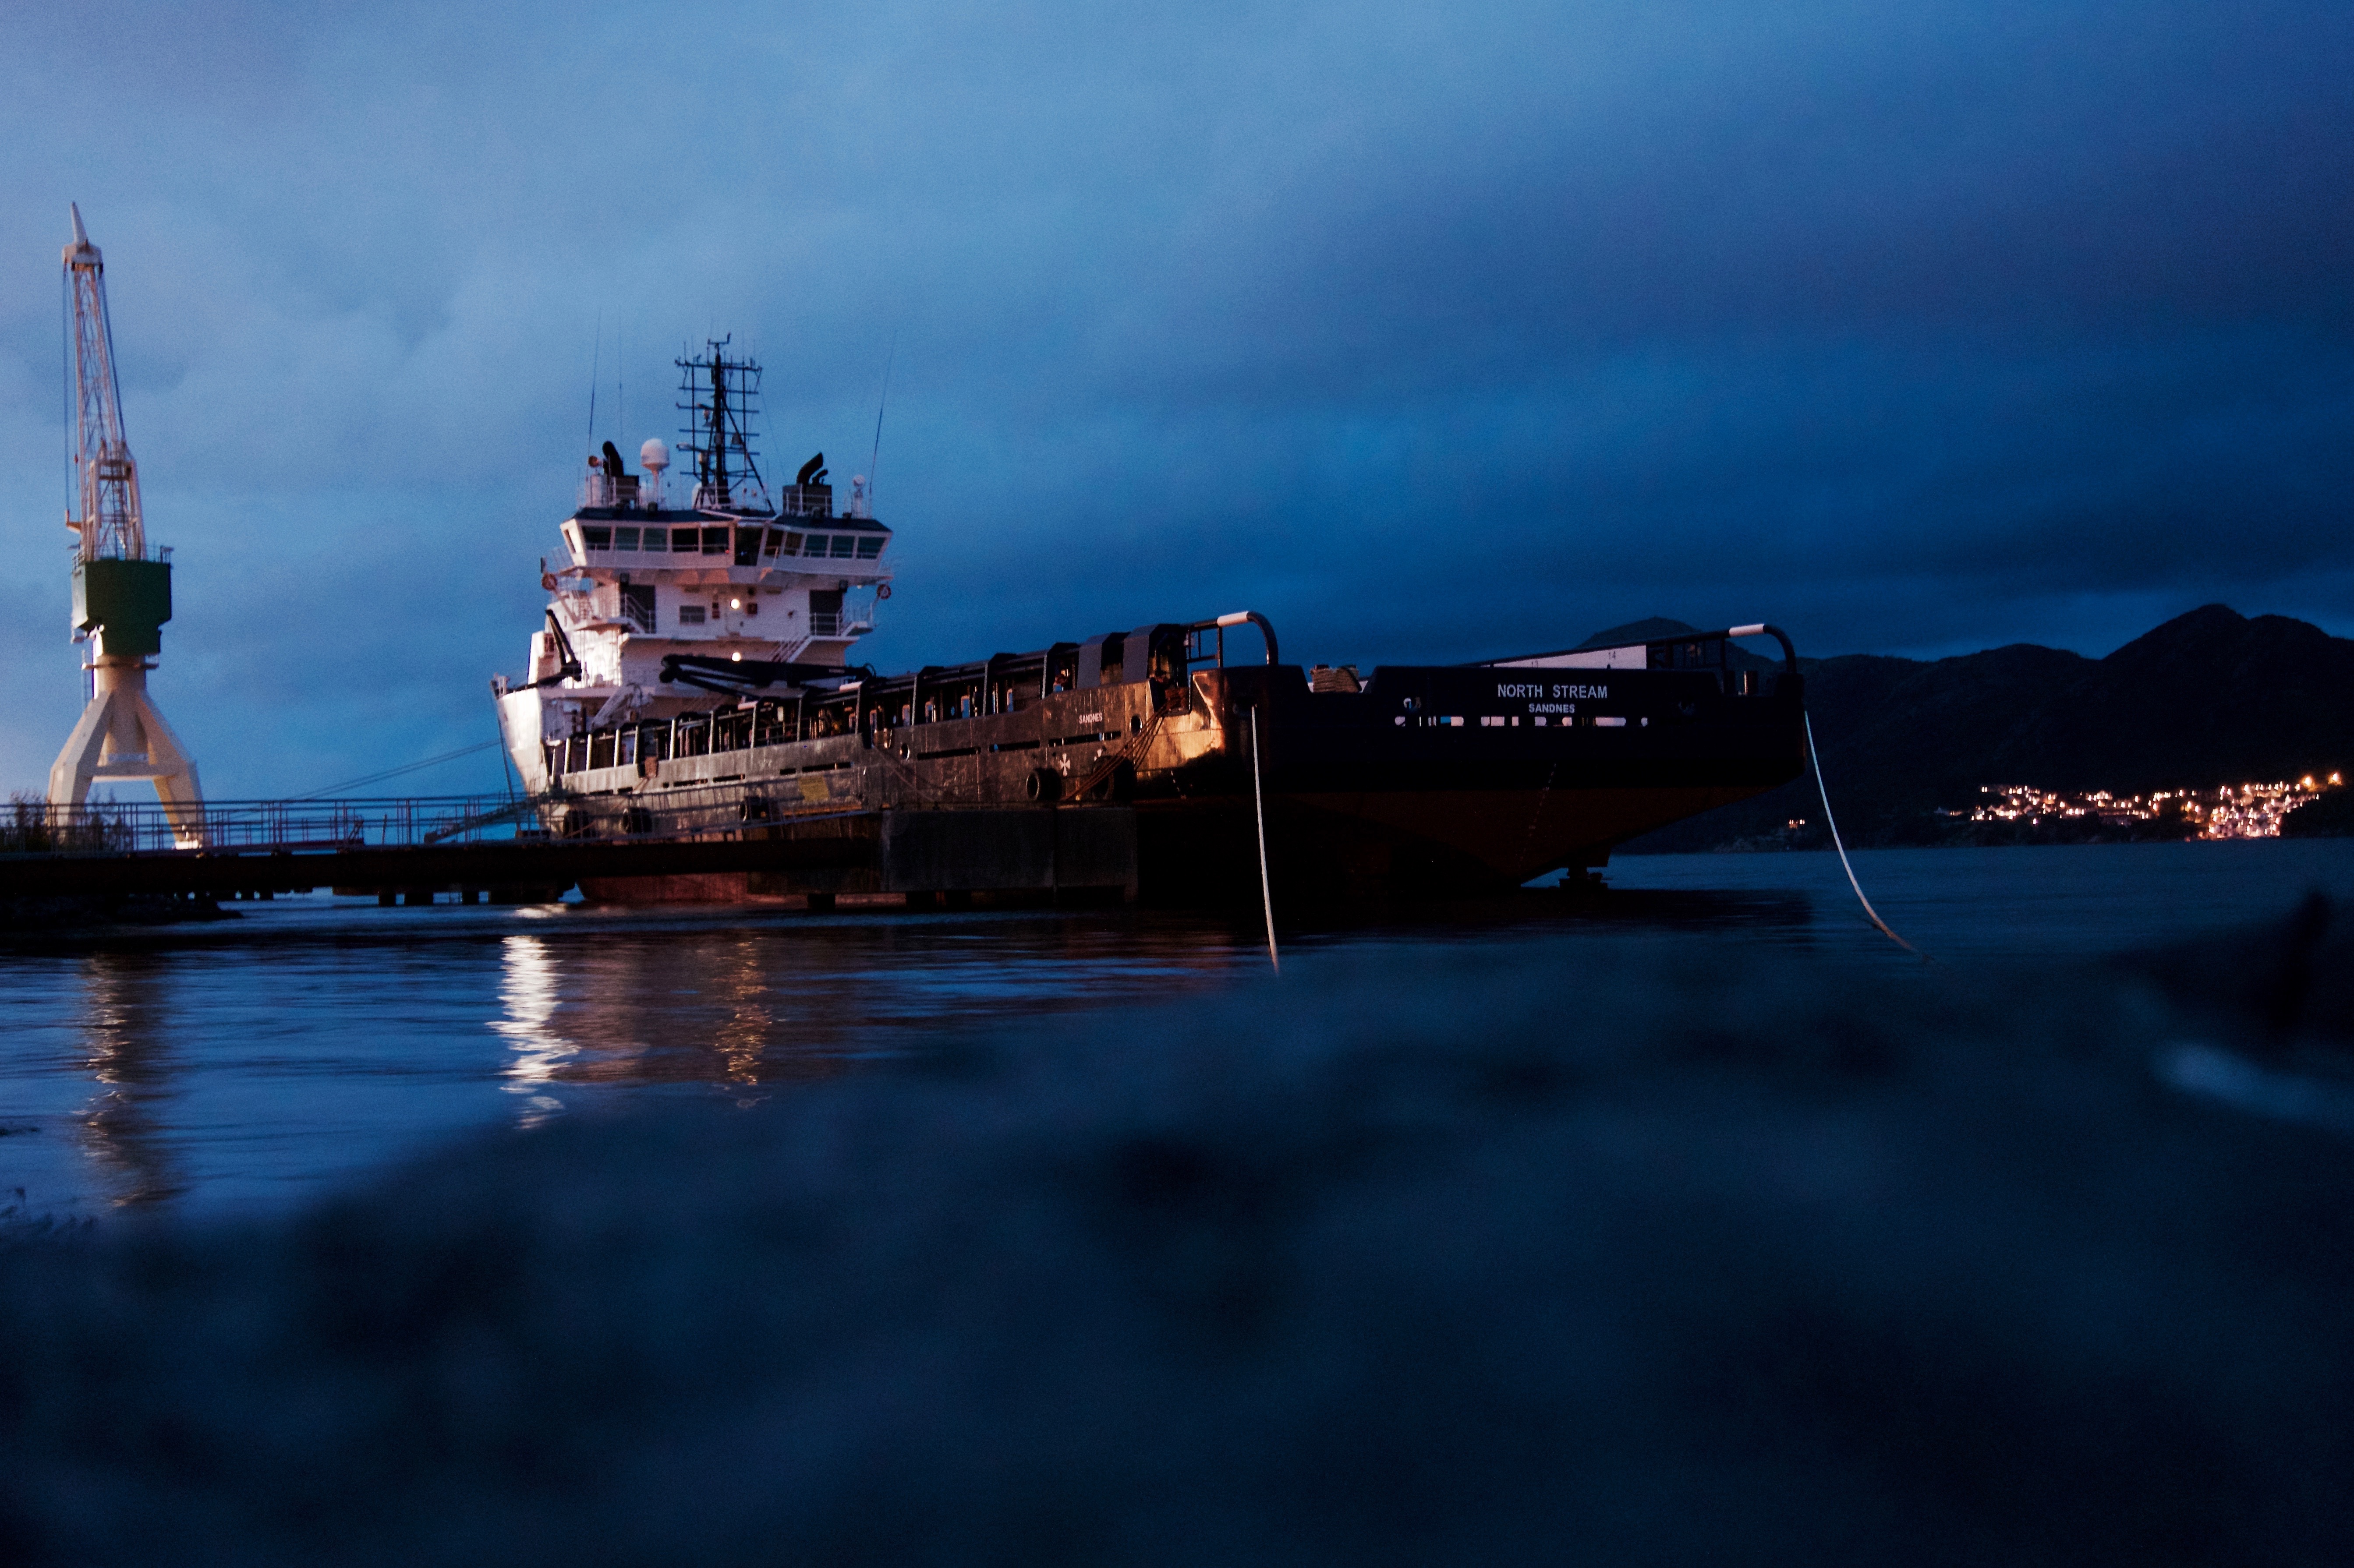
sea, coast, ocean, night, ship, dusk, evening, reflection, vehicle, bay, harbor, port, watercraft